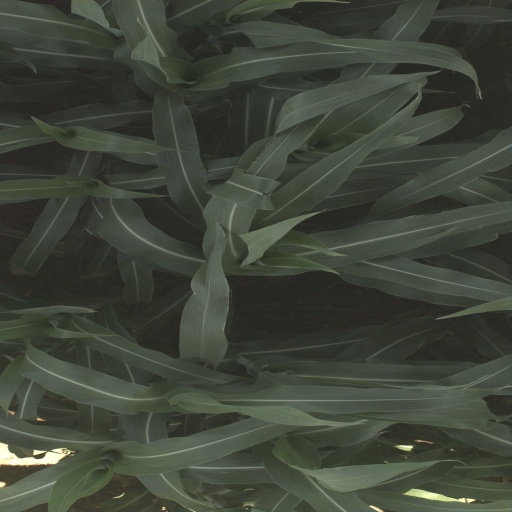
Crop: sorghum